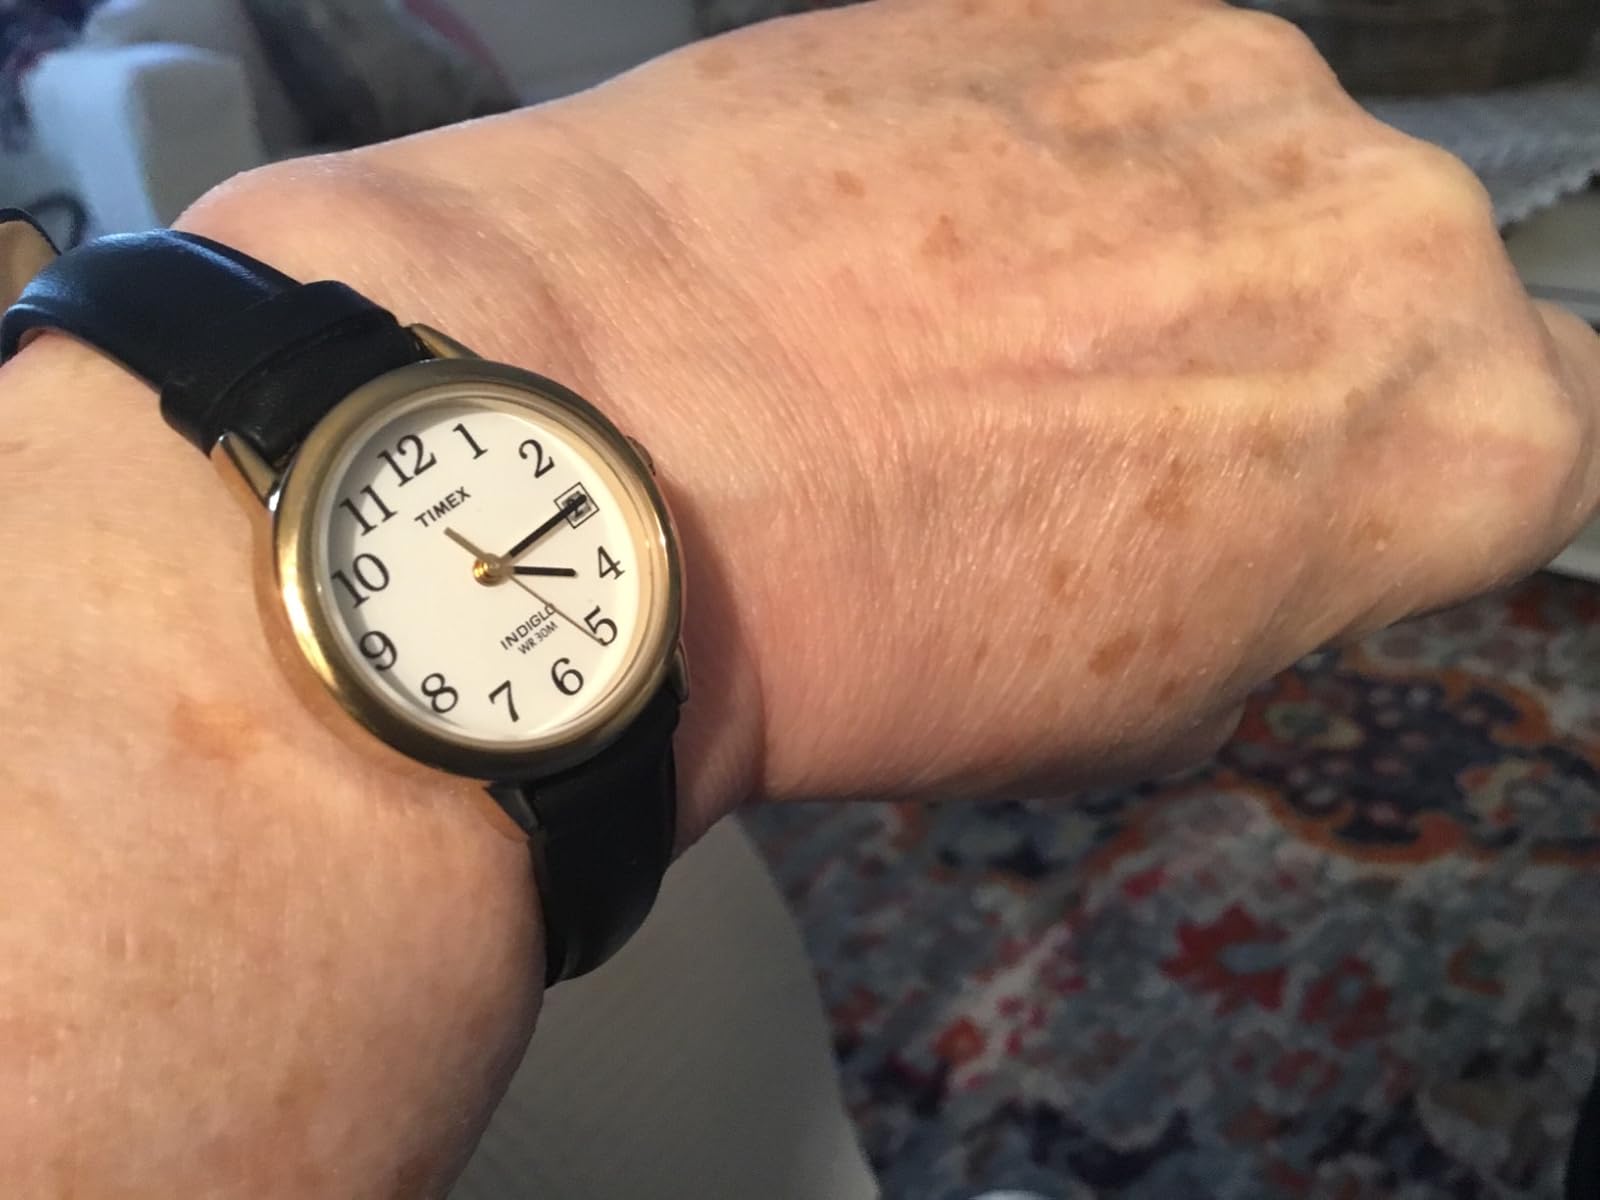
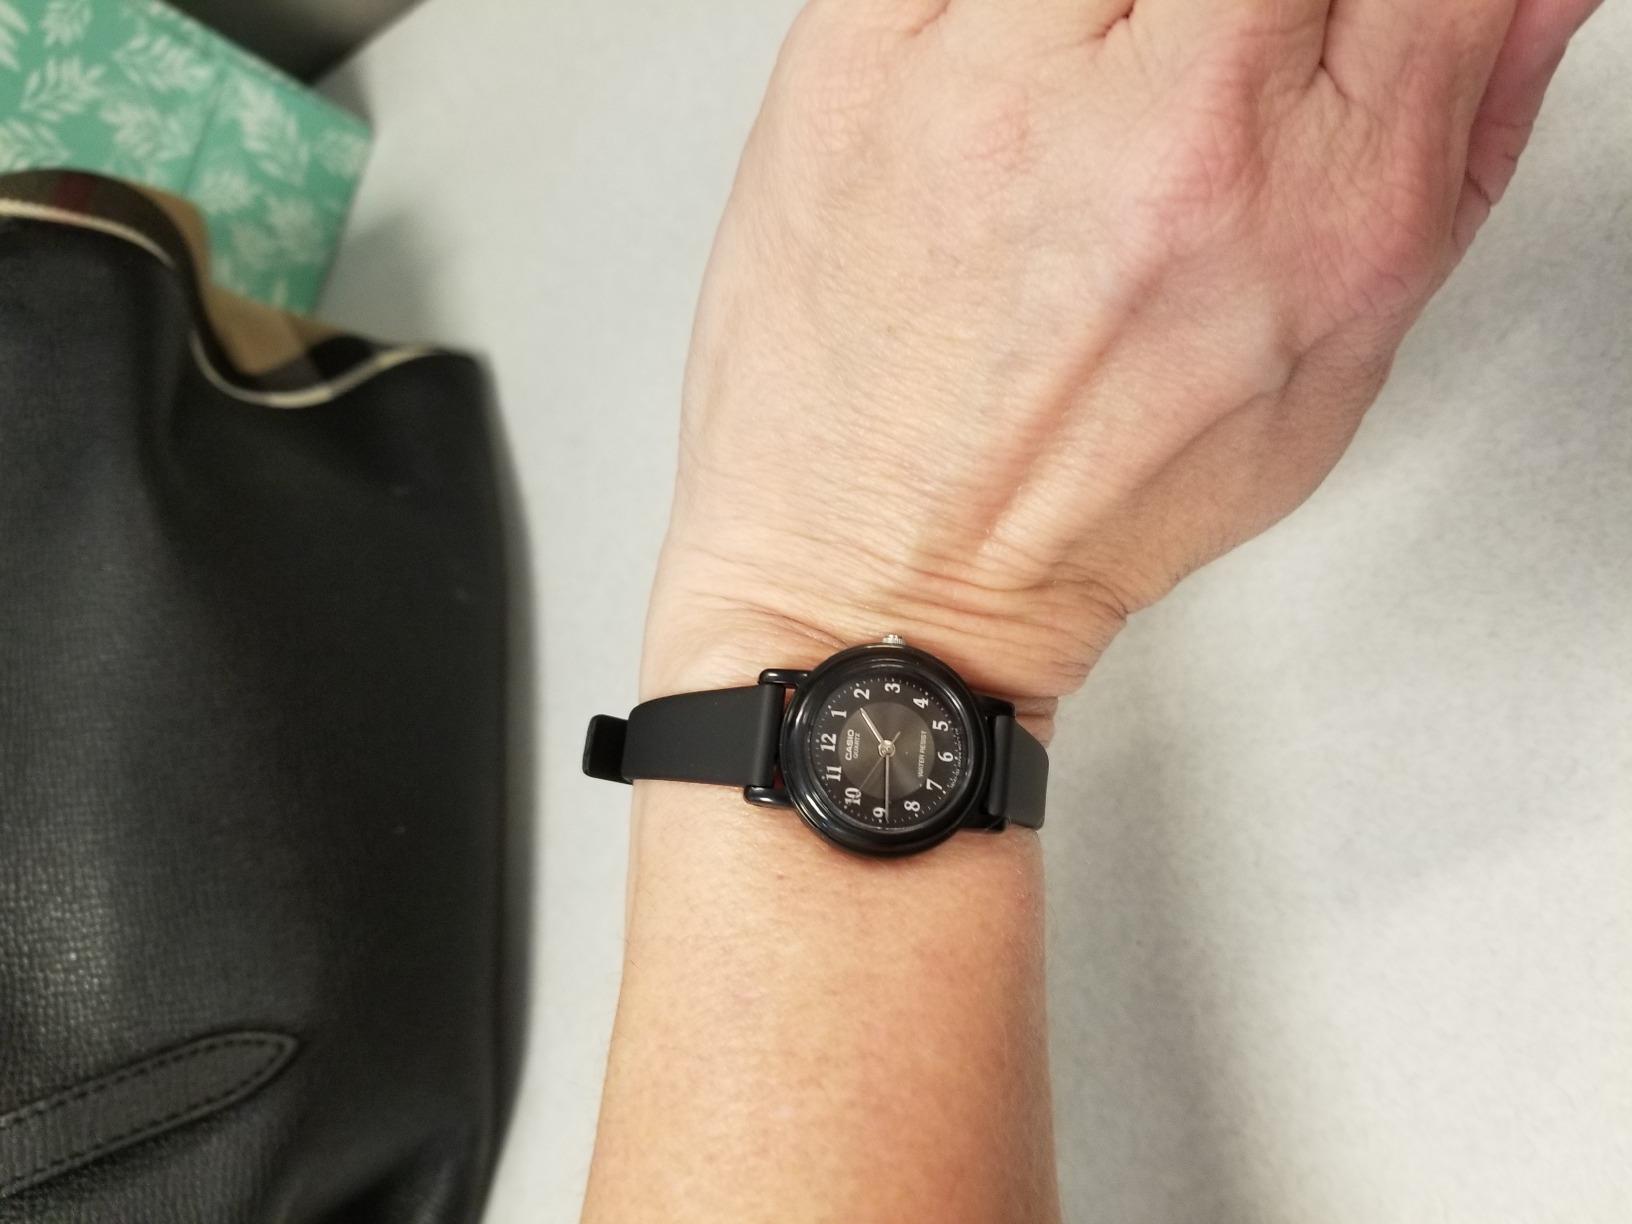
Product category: accessories_watch
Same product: no